Deccan sultanates

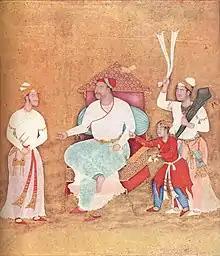
Painting of the Nizam Shahs

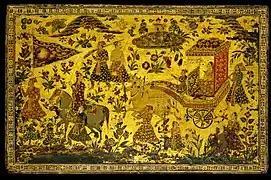
Hunting party, Deccan

The Ahmadnagar Sultanate was founded by Malik Ahmad Nizam Shah I, who was the son of Nizam ul-Mulk Malik Hasan Bahri, who was prominent in Bahmanid politics as the leader of the Deccani Muslim party at the court. Nizam-ul-Mulk Bahri was a military slave, formerly a Hindu Brahmin from Vijayanagar originally named Timapa who converted to Islam, although the Brahmin lineage might have been a genealogical topos rather than fact, which, along with military training, Persian education and conversion by patronage, was meant to share with the origin of the Bahmanid dynasty. He became the regent of Muhammad Shah Bahmani after the former had devised the execution of Mahmud Gawan. As the head of the Sunni Deccani party, Nizam-ul-Mulk lead the wholescale massacre of the Shia foreigners, especially the Turks and Georgian population in Bidar, by the orders of the Bahmani Sultan. After the politically charged murder of Nizam-ul-Mulk Bahri, and frustrated with the weakened Bahmani Sultan and the factionalised administration at Bidar, the outrated son, Ahmad Nizam Shah, the governor of Junnar, defeated the Bahmani army led by general Jahangir Khan on 28 May 1490, declared independence and established dynastic rule over Ahmadnagar. The territory of the sultanate was located in the northwestern Deccan, between the sultanates of Gujarat and Bijapur. Initially, his capital was in Junnar. In 1494, the foundation was laid for the new capital of Ahmadnagar. Malik Ahmed Shah, after several attempts, secured the fortress of Daulatabad in 1499.